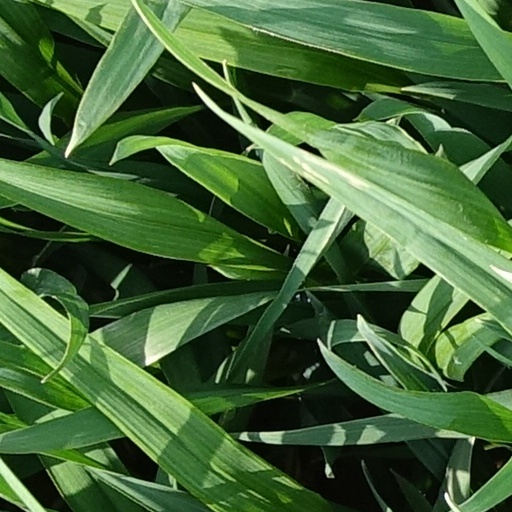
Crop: wheat